Rachel Coldicutt

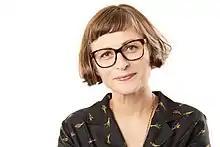

Rachel Coldicutt is a British technology expert who works on ethics, regulation and the social impacts of technology. She is the former chief executive officer of Doteveryone, a UK-based responsible technology think tank. Her career has focussed on transforming emerging technologies into products and services particularly developing new forms of expression for cultural institutions. Coldicutt is a trustee of Battersea Arts Centre and a member of the Ofcom Content Board. She previously served on the Ethics Taskforce of the Law Society and the Royal Academy of Engineering.